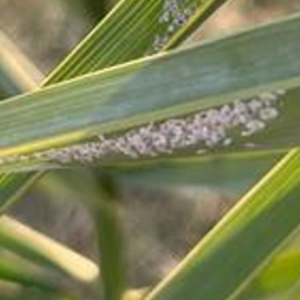
Label: Parlatoria Blanchardi